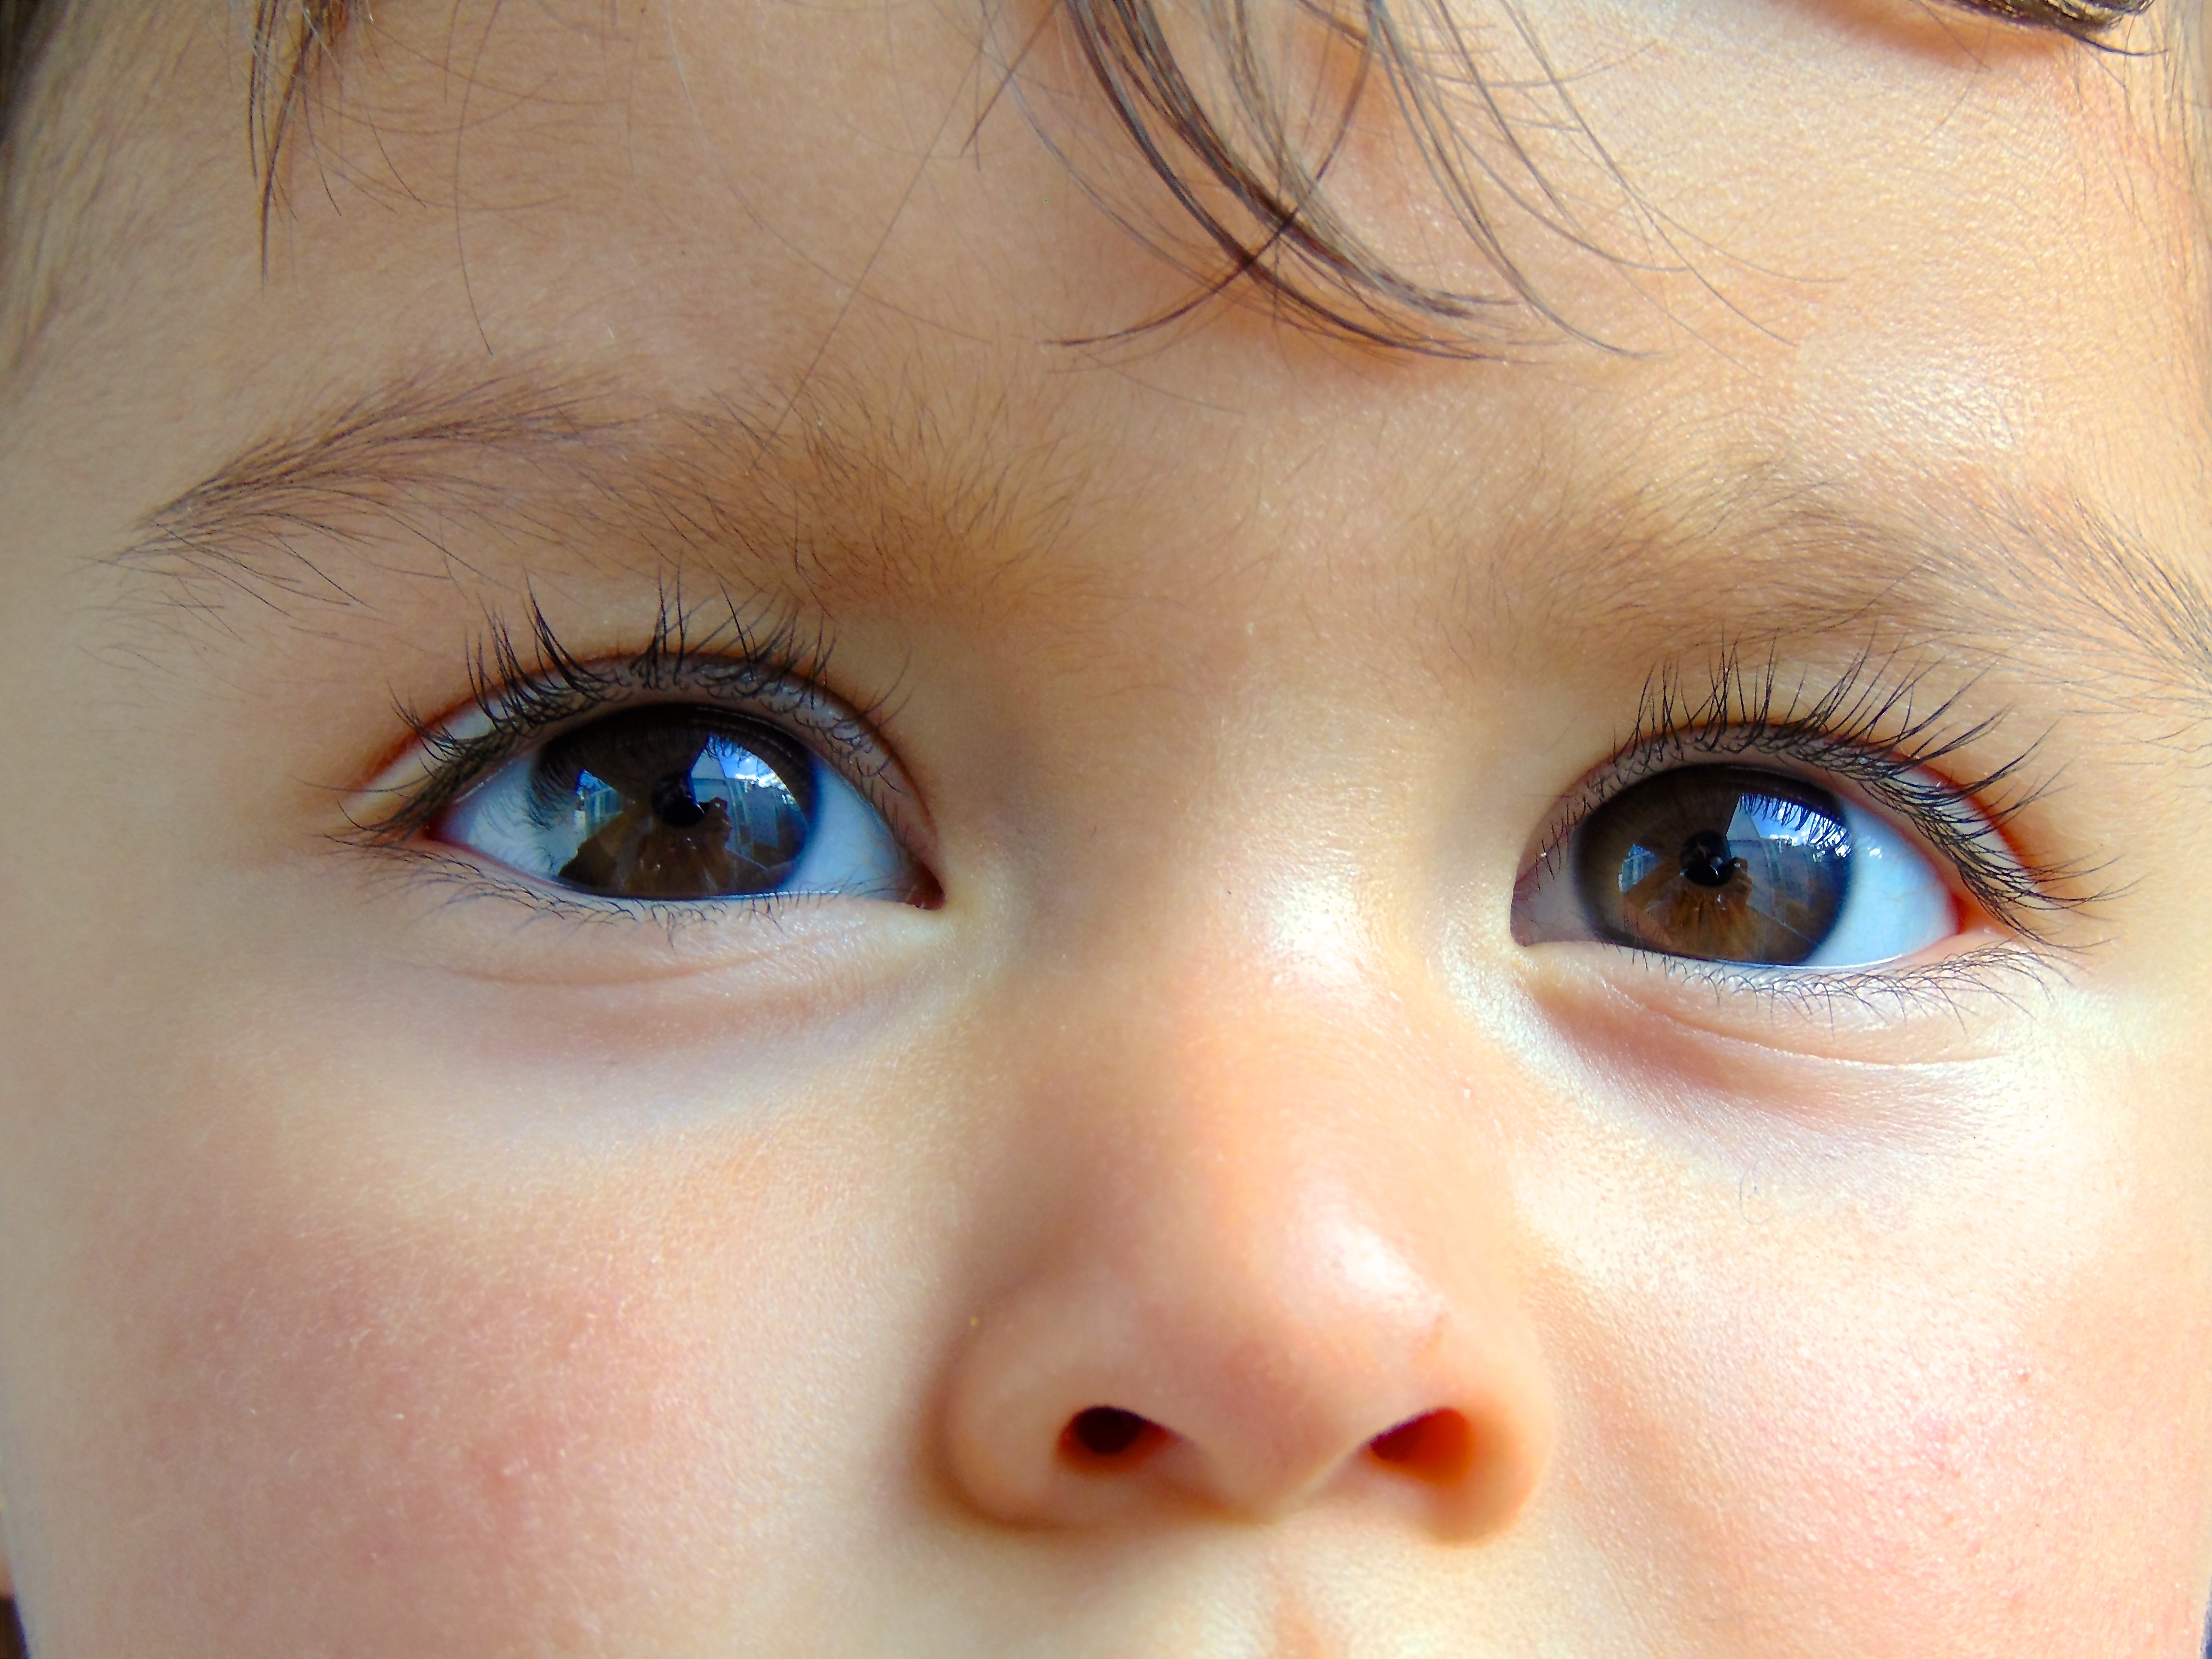
girl, child, blue, lip, eyebrow, mouth, eyelash, close up, human body, face, nose, cheek, infant, eye, head, skin, beauty, organ, vision care, eyelash extensions